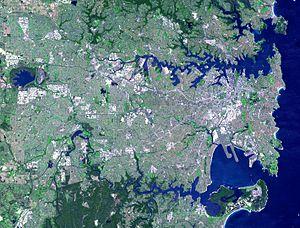
Sydney est la ville la plus peuplée d'Australie et du continent océanien, ainsi que la capitale de l'État de Nouvelle-Galles du Sud. Elle est située dans le Sud-Est du pays, sur les rives de la mer de Tasman. Avec une aire urbaine comprenant, en 2016, une population de 5,25 millions d'habitants sur près de 12 300 km², Sydney se place devant Melbourne et Brisbane pour ce qui est du nombre d'habitants. Ses habitants s'appellent les Sydneyites ou Sydneysiders en anglais et les Sydnéens en français.